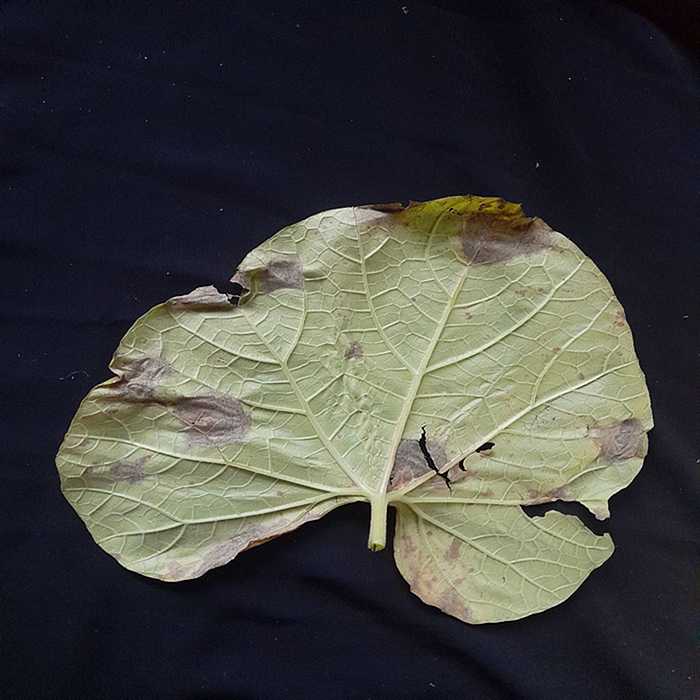
Plant: Bottle gourd
Label: Downey mildew